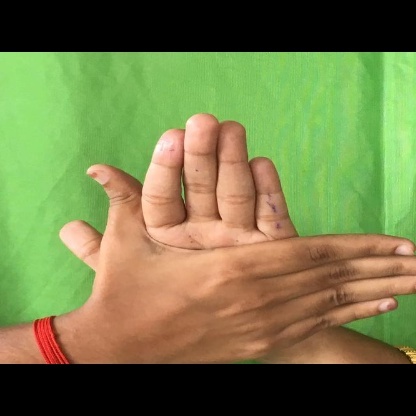
Mudra: Chakra